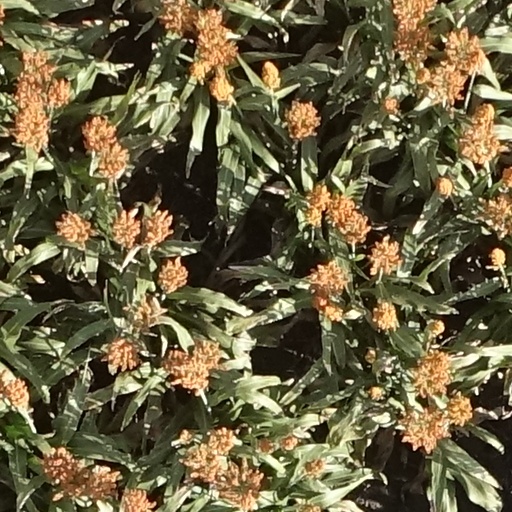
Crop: sorghum